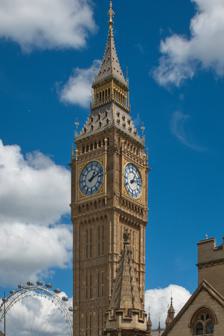
Building: Big Ben
Country: United Kingdom
Year built: 1859
Clock tower in London, England For other uses, see Big Ben (disambiguation) . Big Ben Big Ben in June 2022 Alternative names Clock Tower Elizabeth Tower General information Type Clock tower Architectural style Gothic Revival Location Westminster, London , England Coordinates 51°30′03″N 0°07′28″W / 51.5007°N 0.1245°W / 51.5007; -0.1245 Completed 31 May 1859 ; 165 years ago ( 1859-05-31 ) Height 316 feet (96 m) Technical details Floor count 11 Design and construction Architect(s) Charles Barry and Augustus Pugin Website www .parliament .uk /bigben / Big Ben is the nickname for the Great Bell of the Great Clock of Westminster , and, by extension , for the clock tower itself, which stands at the north end of the Palace of Westminster in London, England. Originally known simply as the Clock Tower, it was renamed Elizabeth Tower in 2012 to mark the Diamond Jubilee of Elizabeth II . The clock is a striking clock with five bells. The tower was designed by Sir Charles Barry and Augustus Pugin in a Perpendicular Gothic Revival style and was completed in 1859. It is elaborately decorated with stone carvings and features symbols related to the four nations of the United Kingdom and the Anglo-Welsh Tudor dynasty . A Latin inscription celebrates Queen Victoria , in whose reign the palace was built. The tower stands 316 feet (96 m) tall, and the climb from ground level to the belfry is 334 steps. Its base is square, measuring 40 feet (12 m) on each side. The dials of the clock are 22.5 feet (6.9 m) in diameter. The clock uses its original mechanism and was the largest and most accurate four-faced striking and chiming clock in the world upon its completion. It was designed by Edmund Beckett Denison and George Airy , the Astronomer Royal , and constructed by Edward John Dent and Frederick Dent. It is known for its reliability, and can be adjusted by adding or removing pre-decimal pennies from the pendulum . The Great Bell was cast by the Whitechapel Bell Foundry and weighs 13.5 long tons (13.7 tonnes ; 15.1 short tons ). Its nickname may be derived from Sir Benjamin Hall , who oversaw its installation, or heavyweight boxing champion Benjamin Caunt . There are four quarter bells , which chime on the quarter hours. Big Ben is a British cultural icon . It is one of the most prominent symbols of the United Kingdom and parliamentary democracy, and it is often used in the establishing shot of films set in London. The clock tower has been part of a Grade I listed building since 1970 and a UNESCO World Heritage Site since 1987. The clock and tower were renovated between 2017 and 2021, during which the bells remained silent with few exceptions. Tower History Audio description of the tower by Gary O'Donoghue Elizabeth Tower, originally named the Clock Tower, and popularly known as "Big Ben", was built as a part of Charles Barry 's design for a new Palace of Westminster after the old palace was largely destroyed by fire on 16 October 1834. Although Barry was the chief architect of the neo-gothic palace, he turned to Augustus Pugin for the design of the Clock Tower, which resembles earlier Pugin designs, including one for Scarisbrick Hall in Lancashire. Construction of the tower began on 28 September 1843. The building contractors were Thomas Grissell and Morton Peto . An inscribed trowel in the Parliamentary Archives records that Emily, sister of Peto's daughter-in-law, was given the honour of laying the first stone. It was Pugin's last design before his descent into mental illness and death in 1852, and Pugin himself wrote, at the time of Barry's last visit to him to collect the drawings: "I never worked so hard in my life for Mr Barry for tomorrow I render all my designs for finishing his bell tower and it is beautiful". Design Completed in 1859, the tower is designed in Pugin's Gothic Revival style and is 316 feet (96.3 m) high, making it the third tallest clock tower in the UK . Its dials (at the centre) are 180 feet (54.9 m) above ground level. The tower's base is square, measuring 40 feet (12.2 m) on each side, resting on concrete foundations 12 feet (3.7 m) thick. It was constructed using bricks clad on the exterior with sand-coloured Anston limestone from South Yorkshire, topped by a spire covered in hundreds of cast iron rooftiles. There is a spiral staircase with 290 stone steps up to the clock room, followed by 44 to reach the belfry, and an additional 59 to the top of the spire. Above the belfry and the Ayrton Light are 52 shields decorated with national emblems of the four countries of the UK : the red and white rose of England's Tudor dynasty , the thistle of Scotland, shamrock of Northern Ireland, and leek of Wales. They also feature the pomegranate of Catherine of Aragon , first wife of the Tudor king Henry VIII ; the portcullis, symbolising both Houses of Parliament; and fleurs-de-lis , a legacy from when English monarchs claimed to rule France. A ventilation shaft running from ground level up to the belfry, which measures 16 feet (4.9 m) by 8 feet (2.4 m), was designed by David Boswell Reid , known as "the grandfather of air-conditioning". It was intended to draw cool, fresh air into the Palace of Westminster; in practice this did not work and the shaft was repurposed as a chimney, until around 1914. The 2017–2021 conservation works included the addition of a lift (or elevator) that was installed in the shaft. Its foundations rest on a layer of gravel, below which is London Clay . Owing to this soft ground, the tower leans slightly to the north-west by roughly 230 mm (9.1 in) over 55 m height, giving an inclination of approximately 1 ⁄ 240 . This includes a planned maximum of 22 mm increased tilt due to tunnelling for the Jubilee line extension. In the 1990s, thousands of tons of concrete were pumped into the ground underneath the tower to stabilise it during construction of the Westminster section of the Jubilee line. It leans by about  500 mm (20 in) at the finial. Experts believe the tower's lean will not be a problem for another 4,000 to 10,000 years. The Palace of Westminster from across the River Thames . The Elizabeth Tower is visible on the right. Ayrton Light Ayrton Light, above the green-lit belfry A new feature was added in 1873 by Acton Smee Ayrton , then First Commissioner of Works and Public Buildings . The Ayrton Light is a lantern sited above the belfry and is lit whenever the House of Commons sits after dark. It can be seen from across London. Originally, it shone towards Buckingham Palace so Queen Victoria could look out of a window and see when the Commons were at work. Prison Room Inside the tower is an oak-panelled Prison Room, which can only be accessed from the House of Commons, not via the tower entrance. It was last used in 1880 when atheist Charles Bradlaugh , newly elected Member of Parliament for Northampton , was imprisoned by the Serjeant at Arms after he protested against swearing a religious oath of allegiance to Queen Victoria. Officially, the Serjeant at Arms can still make arrests, as they have had the authority to do since 1415. The room, however, is currently occupied by the Petitions Committee , which oversees petitions submitted to Parliament. Name Journalists during Queen Victoria 's reign called it St Stephen's Tower . As members of Parliament originally sat at St Stephen's Hall, these journalists referred to anything related to the House of Commons as "news from St Stephens", a term that survives in Welsh-language political reporting as "San Steffan". The Palace does contain a feature called St Stephen's Tower , located above the public entrance. On 2 June 2012, the House of Commons voted in support of a proposal to change the name from the Clock Tower to Elizabeth Tower in commemoration of Elizabeth II in her Diamond Jubilee year, since the large west tower known as Victoria Tower had been renamed in tribute to Queen Victoria on the occasion of her Diamond Jubilee. On 26 June 2012, the House of Commons confirmed that the name change could go ahead. David Cameron , then prime minister, officially announced the change of name on 12 September 2012. The change was marked by a naming ceremony in which John Bercow , then Speaker of the House of Commons , unveiled a plaque attached to the tower on the adjoining Speaker's Green. Clock Dials Two dials in 2023 following restoration Augustus Pugin drew inspiration from the clockmaker Benjamin Lewis Vulliamy when he designed the dials. Each is made of cast iron sections bolted together. The whole frame is 22.5 feet (6.9 m) in diameter making them the third largest in the UK . They each contain 324 pieces of opalescent glass. Originally, the dials were backlit using gas lamps, at first only when Parliament was sitting, but they have routinely been illuminated from dusk until dawn since 1876. Electric bulbs were installed at the beginning of the 20th century. The ornate surrounds of the dials are gilded. At the base of each dial is the Latin inscription DOMINE SALVAM FAC REGINAM NOSTRAM VICTORIAM PRIMAM , which means "O Lord, keep safe our Queen Victoria the First". Unlike Roman numeral clock dials that show the "4" position as IIII, the Great Clock faces depict "4" as IV. The clock's gun metal hour hands and copper minute hands are 8.75 feet (2.7 m) and 14 feet (4.3 m) long respectively. When completed, the dials and clock hands were Prussian blue , but were painted black in the 1930s to disguise the effects of air pollution. The original colour scheme was reinstated during the 2017–2021 conservation work. Analysis of the paint layers found that no fewer than six different colour schemes had been used over the past 160 years. The Victorian glass was also removed and replaced with faithful reproductions made in Germany by glassmakers Glasfabrik Lamberts . Movement The interior of the clock face The clock's movement is known for its reliability. The designers were the lawyer and amateur horologist Edmund Beckett Denison and George Airy , the Astronomer Royal . Construction was entrusted to clockmaker Edward John Dent ; after his death in 1853, his stepson Frederick Dent completed the work in 1854. As the tower was not completed until 1859, Denison had time to experiment before its installation in April that year: instead of using a deadbeat escapement and remontoire as originally designed, he invented a double three-legged gravity escapement , which provides the best separation between pendulum and clock mechanism, thus mitigating the effects of rain, wind and snow on the dials. Denison never patented his design, and it quickly became the standard on all new high-quality tower clocks. Winding the clock mechanism On top of the pendulum is a small stack of pre-decimal penny coins ; these are to adjust the time of the clock. Adding a coin has the effect of minutely lifting the position of the pendulum's centre of mass, reducing the effective length of the pendulum rod and hence increasing the rate at which the pendulum swings. Adding or removing a penny will change the clock's speed by 0.4 seconds per day. It keeps time to within a few seconds per week. It is hand wound (taking about 1.5 hours) three times a week. The Keeper of the Clock is responsible for looking after the movement in addition to overseeing every aspect of maintenance around the Palace. A team of horologists are on call 24 hours a day to attend to the clock in the event of an emergency. On 10 May 1941, a German bombing raid damaged two of the clock's dials and sections of the tower's stepped roof and destroyed the House of Commons chamber. Architect Sir Giles Gilbert Scott designed a new five-floor block. Two floors are occupied by the current chamber, which was used for the first time on 26 October 1950. The clock ran accurately and chimed throughout the Blitz . Breakdowns and other incidents 19th century Before 1878: The clock stopped for the first time in its history, "through a heavy fall of snow" on the hands of a clock face. 21 August 1877 – January 1878: The clock was stopped for three weeks to allow the tower and mechanism to be cleaned and repaired. The old escape wheel was replaced. 20th century February 1900: The heavy build-up of snow on a clock face impeded the progress of the hour hand, causing the clock to stop for about eight hours. 1916: For two years during World War I, the bells were silenced and the clock faces were not illuminated at night to avoid guiding attacking German Zeppelins . The bells were restored at 11:00 a.m. on 11 November 1918 to mark the end of the war . 29 December 1927: Snow build-up on a clock face stopped the clock. Winter 1928: Heavy snow stopped the clock for several hours. 2 April 1934: The clock stopped from 7:16 a.m. to 1:15 p.m., when it was repaired. 23 September 1936: A painter painting the inside of the clock room placed a ladder against a shaft driving the hands, stopping the clock from 8:47 a.m. to 10:00 a.m. 1 September 1939: Although the bells continued to ring, the clock faces were not illuminated at night throughout World War II to avoid guiding bomber pilots during the Blitz. 10/11 May 1941: the clock was damaged during a German bombing raid, either by a small bomb or by a British anti-aircraft shell. Stonework and ornamental ironwork were damaged, and the glass on the south dial was shattered. The damage was repaired at the time, but in major refurbishment from 2017 it was found that the tower had sustained greater damage than originally thought, and asbestos, lead paint and broken glass were discovered, increasing the refurbishment cost from an estimated £29 million to nearly £80 million. 3–4 June 1941: The clock stopped from 10:13 p.m. until 10:13 the following morning, after a workman repairing air-raid damage to the clock face left a hammer too close to the mechanism. 9 December 1944: The clock hands stopped due to mechanical failure. The broken part ‍ — a pendulum suspension spring ‍ — was replaced within a few hours. 25–26 January 1945: Extremely cold temperatures froze the rubber bushings on the quarter-bell hammers, preventing the chimes sounding from 9:00 p.m. on the 25th to 9:00 p.m. the following evening; the BBC broadcast the pips in the interval. 28 January 1947: The rubber bushings on the quarter bell hammers again froze before the clock sounded midnight, muting the chimes, though the problem was resolved by the morning. 12 August 1949: The clock slowed by four and a half minutes after a flock of starlings perched on the minute hand. 13 January 1955: The clock stopped at 3:24 a.m. due to drifts of snow forming on the north and east dials. Small electric heaters were placed just inside these two dials, and this measure has helped to reduce instances of freezing in recent years. 18 July 1955: The rope operating the striking hammer broke, silencing the clock from 10:00 a.m. to 5:00 p.m. New Year's Eve 1962: The clock slowed due to heavy snow and ice on the hands, causing the pendulum to detach from the clockwork, as it is designed to do in such circumstances, to avoid serious damage elsewhere in the mechanism – the pendulum continuing to swing freely. Thus, it chimed-in the 1963 new year nine minutes late. 30 January 1965: The bells were silenced during the funeral of statesman and former prime minister Winston Churchill . 9 January 1968: Snow buildup on the clock faces blocked the hands from moving, stopping the clock from 6:28 a.m. to 10:10 a.m. 5 August 1976: The air brake speed regulator of the chiming mechanism broke from torsional fatigue after more than 100 years of use, causing the fully wound 4-ton weight to spin the winding drum out of the movement, causing much damage. The clock was shut down for a total of 26 days over nine months – it was reactivated on 9 May 1977. This was the longest break in operation since its construction. During this time BBC Radio 4 broadcast the pips instead. Although there were minor stoppages from 1977 to 2002, when maintenance of the clock was carried out by the old firm of clockmakers Thwaites & Reed , these were often repaired within the permitted two-hour downtime and not recorded as stoppages. Before 1970, maintenance was carried out by the original firm of Dents; since 2002, by parliamentary staff. 11 June 1984: Two members of the environmental group Greenpeace scaled the clocktower and blocked the clock face for 11 hours. March 1986 and January 1987: The problem of the rubber bushings on the quarter bell chimes freezing recurred, muffling the chimes. 30 April 1997: The clock stopped 24 hours before the general election, and stopped again three weeks later. 21st century Cleaning of the south clock face on 11 August 2007 20 March 2004: Twenty years after their first scaling of the clocktower, Greenpeace activists blocked the clock face for seven hours. 27 May 2005: The clock stopped at 10:07 p.m., possibly because of hot weather; temperatures in London had reached an unseasonable 31.8 °C (89.2 °F). It resumed, but stopped again at 10:20 p.m., and remained still for about 90 minutes before resuming. 29 October 2005: The mechanism was stopped for about 33 hours to allow maintenance work on the clock and its chimes. It was the lengthiest maintenance shutdown in 22 years. 7:00 a.m on 5 June 2006: The clock tower's "Quarter Bells" were taken out of commission for four weeks as a bearing holding one of the quarter bells was worn and needed to be removed for repairs. During this period, BBC Radio 4 broadcast recordings of British bird song followed by the pips in place of the usual chimes. 11 August 2007: Start of six-week stoppage for maintenance. Bearings in the clock's chime train and the "great bell" striker were replaced, for the first time since installation. During the maintenance the clock was driven by an electric motor . Once again, BBC Radio 4 broadcast the pips during this time. The intention was that the clock should run accurately for a further 200 years before major maintenance is again required; in fact the repairs sufficed for ten years. 17 April 2013: The bells were silenced as a mark of "profound dignity and deep respect" during the funeral of former Prime Minister Margaret Thatcher . 25 August 2015: Maintenance crews discovered the clock to be running seven seconds fast. They removed coins from its pendulum to correct the error, which caused it to run slow for a period. 21 August 2017: Start of a four-year silencing of the chimes during maintenance and repair work to the clock mechanism, and repairs and improvements to the clock tower building. During this time, dials, hands, and lights were removed for restoration, with at least one dial – with its hands driven by an electric motor – left intact, functioning, and visible at any given time. A lift was also installed during this renovation. 10 May 2023: The clock dials all stopped at 12:55 p.m., and Big Ben did not chime at 1:00 p.m. The hands restarted, but the clock was five minutes slow until rectified at 1:47 p.m. Bells Big Ben (Great Bell) The second "Big Ben" (centre) and the Quarter Bells from The Illustrated News of the World , 4 December 1858 Big Ben The main bell, officially known as the "Great Bell" but better known as Big Ben, is the largest bell in the tower and part of the Great Clock of Westminster. It sounds an E-natural. The original bell was a 16- ton (16.3- tonne ) hour bell, cast on 6 August 1856 in Stockton-on-Tees by John Warner & Sons . It is thought that the bell was originally to be called "Victoria" or "Royal Victoria" in honour of Queen Victoria, but that an MP suggested the bell's current nickname of "Big Ben" during a Parliamentary debate; the comment is not recorded in Hansard . Since the tower was not yet finished, the bell was mounted in New Palace Yard but, during testing, it cracked beyond repair and a replacement had to be made. The bell was recast on 10 April 1858 at the Whitechapel Bell Foundry as a 13.5-ton (13.76-tonne) bell. The second bell was transported from the foundry to the tower on a trolley drawn by sixteen horses, with crowds cheering its progress; it was then pulled 200 ft (61.0 m) up to the Clock Tower's belfry, a feat that took 18 hours. It is 7 feet 6 inches (2.29 m) tall and 9 feet (2.74 m) diameter. This new bell first chimed on 11 July 1859; in September it too cracked under the hammer. According to the foundry's manager, George Mears, the horologist Denison had used a hammer more than twice the maximum weight specified. For three years Big Ben was taken out of commission and the hours were struck on the lowest of the quarter bells until it was repaired. To make the repair, a square piece of metal was chipped out from the rim around the crack, and the bell given an eighth of a turn so the new hammer struck in a different place. Big Ben has chimed with a slightly different tone ever since, and is still in use today with the crack unrepaired. Big Ben was the largest bell in the British Isles until " Great Paul ", a 16.75-ton (17 tonne) bell currently hung in St Paul's Cathedral , was cast in 1881. In August 2007, the bell's striker was replaced for the first time since installation. Nickname The origin of the nickname "Big Ben" is the subject of some debate. The nickname was applied first to the Great Bell; it may have been named after Sir Benjamin Hall , who oversaw the installation of the Great Bell, or after English heavyweight boxing champion Ben Caunt . Now "Big Ben" is often used, by extension, to refer to the clock, the tower and the bell collectively, although the nickname is not universally accepted as referring to the clock and tower. Some authors of works about the tower, clock and bell sidestep the issue by using the words Big Ben first in the title, then going on to clarify that the subject of the book is the clock and tower as well as the bell. Chimes See also: Westminster Quarters Along with the Great Bell, the belfry houses four quarter bells which play the Westminster Quarters on the quarter hours. The four quarter bells sound G ♯ , F ♯ , E, and B. They were cast by John Warner & Sons at their Crescent Foundry in 1857 (G ♯ , F ♯ and B) and 1858 (E). The Foundry was in Jewin Crescent, in what is now known as the Barbican , in the City of London. The bells are sounded by hammers pulled by cables coming from the link room—a low-ceiling space between the clock room and the belfry—where they are triggered by cables coming from the chime train. The quarter bells play a once-repeating, 20-note sequence of rounds and four changes in the key of E major : 1–4 at quarter past, 5–12 at half past, 13–20 and 1–4 at quarter to, and 5–20 on the hour (which sounds 25 seconds before the main bell tolls the hour). Because the low bell (B) is struck twice in quick succession, there is not enough time to pull a hammer back, and it is supplied with two wrench hammers on opposite sides of the bell. The tune is that of the Cambridge Chimes , first used for the chimes of Great St Mary 's church, Cambridge , and supposedly a variation , attributed to William Crotch , based on violin phrases from the air " I know that my Redeemer liveth " in Handel 's Messiah . The notional words of the chime, again derived from Great St Mary's and in turn an allusion to Psalm 37 :23–24, are: "All through this hour/Lord be my guide/And by Thy power/No foot shall slide". They are written on a plaque on the wall of the clock room. One of the requirements for the clock was that the first stroke of the hour bell should be correct to within one second per day. The tolerance is with reference to Greenwich Mean Time ( BST in summer). So, at twelve o'clock, for example, it is the first of the twelve hour-bell strikes that signifies the hour (the New Year on New Year's Eve at midnight). The time signalled by the last of the "six pips" ( UTC ) may be fractionally different. On 13 November 2022, Remembrance Sunday, the chimes of Big Ben returned to regular service for the first time since August 2017, preceding the hour bell being sounded at 11:00 a.m. local time, the first hour strike marking the beginning of two minutes of silence. Cultural significance A London-themed Paddington Bear statue, featuring Big Ben, located outside the National Gallery in Trafalgar Square in 2014 The clock has become a cultural symbol of the United Kingdom , particularly in the visual media. When a television or film-maker wishes to indicate a generic location in the country, a popular way to do so is to show an image of the tower, often with a red double-decker bus or black cab in the foreground. In 2008, a survey of 2,000 people found that the tower was the most popular landmark in the United Kingdom. It has also been named as the most iconic film location in London . The sound of the clock chiming has also been used this way in audio media; the Westminster Quarters are imitated by other clocks and other devices, but the sound of Big Ben is preferred as the original and best. Big Ben is a focal point of New Year celebrations in the United Kingdom , with radio and television stations airing its chimes to welcome the start of the New Year. To welcome in 2012, the clock tower was lit with fireworks that exploded at every toll of Big Ben. Similarly, on Remembrance Day , the chimes of Big Ben are broadcast to mark the 11th hour of the 11th day of the 11th month and the start of the two minutes' silence. In 1999, prior to the millennium New Year, a recording of the clock was released by London Records under the title "Millennium Chimes", with the artist labelled as Big Ben. It reached number 53 for the week ending 8 January 2000 (which included purchases prior to 31 December 1999). The chimes of Big Ben have also been used at the state funerals of monarchs on four occasions, chiming one stroke for each year of the monarch's life: firstly, at the funeral of King Edward VII in 1910, (68 strokes); secondly, at the funeral of King George V in 1936 (70 strokes); thirdly, at the funeral of King George VI in 1952 (56 strokes); and lastly, at the funeral of Queen Elizabeth II in 2022 (96 strokes). On some occasions, Londoners who live an appropriate distance from the tower and Big Ben can, by means of listening to the chimes both live and on analogue radio, hear the bell strike thirteen times. This is possible because the electronically transmitted chimes arrive virtually instantaneously, while the "live" sound is delayed travelling through the air since the speed of sound is relatively slow. ITN 's News at Ten opening sequence formerly featured an image of the tower with the sound of Big Ben's chimes punctuating the announcement of the news headlines of the day. The Big Ben chimes (known within ITN as "The Bongs") continue to be used during the headlines and all ITV News bulletins use a graphic based on the Westminster clock dial. Big Ben can also be heard striking the hour before some news bulletins on BBC Radio 4 (6 p.m. and midnight, plus 10 p.m. on Sundays) and the BBC World Service , a practice that began on 31 December 1923. The sound of the chimes is sent live from a microphone permanently installed in the tower and connected by line to Broadcasting House . At the close of the polls for the 2010 general election the results of the national exit poll were projected onto the south side of the tower. On 27 July 2012, starting at 8:12 a.m, Big Ben chimed 30 times, to welcome the Games of the 30th Olympiad , which officially began that day, to London. 2017–2021 restoration Scaffolding erected in 2017 to allow worker access On 21 August 2017, Big Ben's chimes fell silent for four years to allow essential restoration work to be carried out on the tower. The decision to silence the bells was made to protect the hearing of the workers on the tower, and drew much criticism from senior MPs and Prime Minister Theresa May . The striking and tolling of the bells for important occasions, such as New Year's Eve and Remembrance Sunday , was handled via an electric motor; and at least one of the four clock faces always remained visible during the restoration. Scaffolding was put up around the tower immediately after the bells were silenced. The cost of the project to the taxpayers and creditors was originally estimated to be roughly £29 million (equivalent to £35.7 million in 2023), but it more than doubled, to £69 million (equivalent to £77.6 million in 2023). In February 2020, the renovations revealed that the Elizabeth Tower had sustained greater damage than previously thought from the May 1941 bombing raid that destroyed the adjacent House of Commons . Other costly discoveries included asbestos in the belfry, the "extensive" use of lead paint, broken glass on the clock dials, and serious deterioration to the tower's intricate stone carvings due to air pollution . The cost of addressing these problems was estimated at £18.6 million (equivalent to £20.9 million in 2023), bringing the total budget for restoring the Elizabeth Tower to nearly £80 million (equivalent to £90 million in 2023). The 2,567 cast-iron roof tiles were removed and refurbished, and a lift was installed to make access easier, along with a basic toilet facility with running water , for the first time in the tower itself. The Ayrton Light at the top of the tower, which is lit when Parliament is sitting, was also fully dismantled and restored along with the other lights in the Belfry, being replaced with low-energy LEDs . One of the most visible changes to the tower has been the restoration of the clock-face framework to its original colour of Prussian blue , used when the tower was first built in 1859, with the black paint that was used to cover up the soot-stained dial frames having been stripped away. The clock faces were regilded, and the shields of St George repainted in their original red and white colours. The 1,296 pieces of glass that make up the clock faces have also been removed and replaced. In December 2021, after four years of renovations and restoration, the tower emerged from behind its scaffolding in time for the ringing in of the new year. In April 2022, the gantry supporting the scaffolding was removed. See also London portal Big Ben Aden ; a 22-metre replica built in 1890 Kolkata Time Zone Tower in Lake Town, Kolkata , India; a 30-metre replica built in 2015 Little Ben ; a smaller 1892 clock tower near London Victoria station References